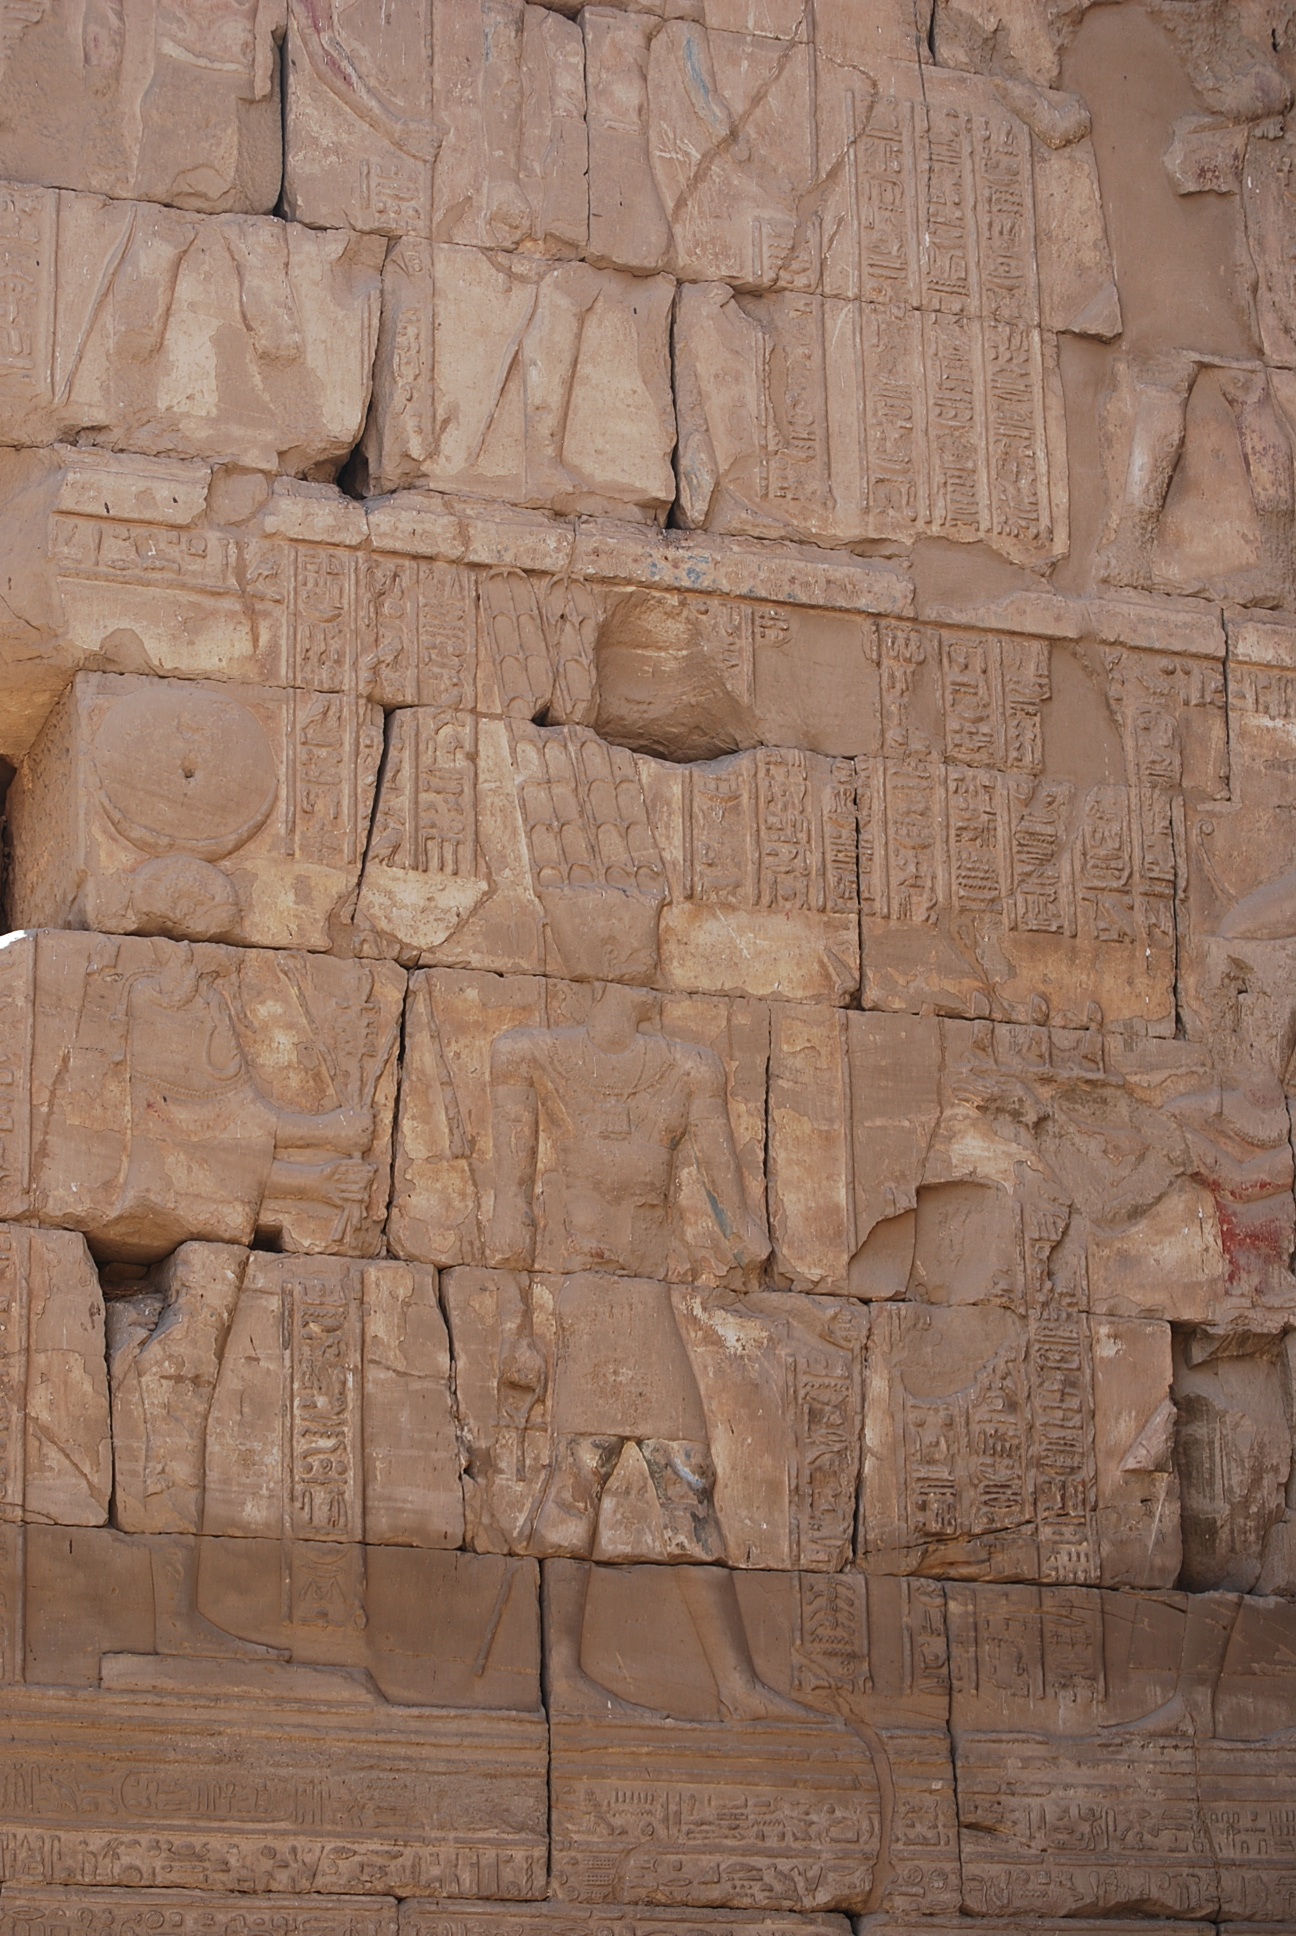
rock, structure, wood, wall, stone wall, brick, egypt, geology, temple, ruins, carving, relief, brickwork, hieroglyphs, stele, archaeological site, stone carving, ancient history, egyptian temple